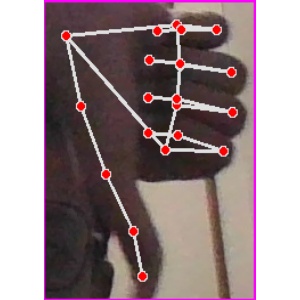
अक्षर: फ